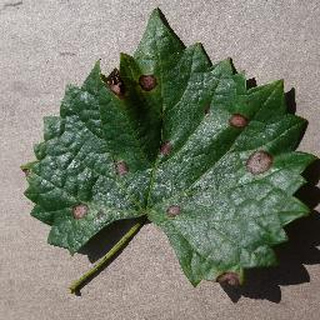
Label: grape_black_rot